Economic policy of the Hugo Chávez administration

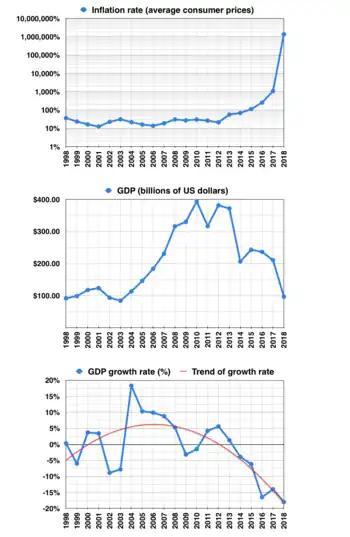

From his election in 1998 until his death in March 2013, the administration of the late Venezuelan President Hugo Chávez proposed and enacted populist economic policies as part of his Bolivarian Revolution.